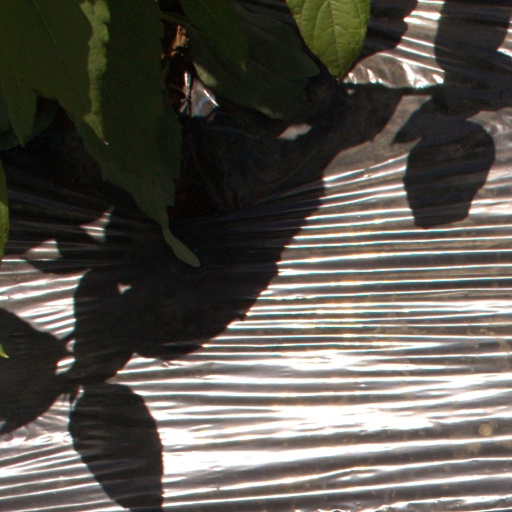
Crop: Jerusalem artichoke